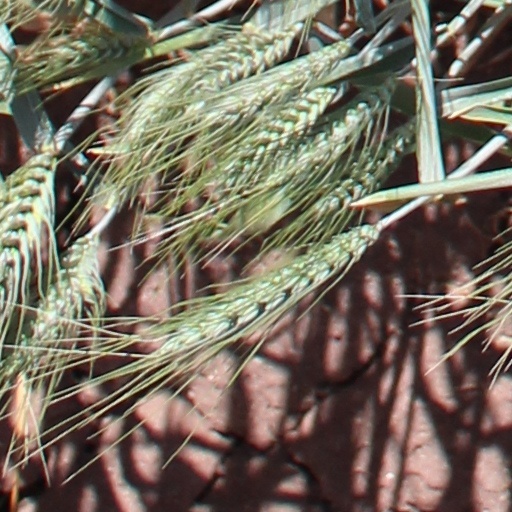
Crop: wheat